Allegheny Wesleyan Methodist Connection

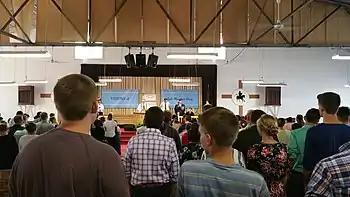
A service of worship at the tabernacle of a camp meeting of the Allegheny Wesleyan Methodist Connection, held at Wesleyan Methodist Camp in Stoneboro, Pennsylvania.

In 1900 the Allegheny Conference of the Wesleyan Methodist Church purchased land in Stoneboro, Pennsylvania to be used for a camp meeting ground; it is known as Methodist Campground. Located next to this campground is the Stoneboro Wesleyan Methodist School which was built in 1965. The denomination continues to hold its annual conference at its campgrounds in the month of June, and its historic annual camp meeting in the month of August. The denomination has other smaller campgrounds that also hold camp meetings throughout its geographic territory, such as those in Belsano, Pennsylvania and Princeton, West Virginia.